Newmachar

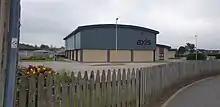
Outside of the Axis Centre taken from School Road

The original village hall was closed in 2012, and replaced with the Axis Centre, opened on 30 August 2014. The Axis Centre is a multipurpose facility owned and managed by the community. As well as a fitness suite, fitness classes and children's facilities it also houses "The Chinwag Café".